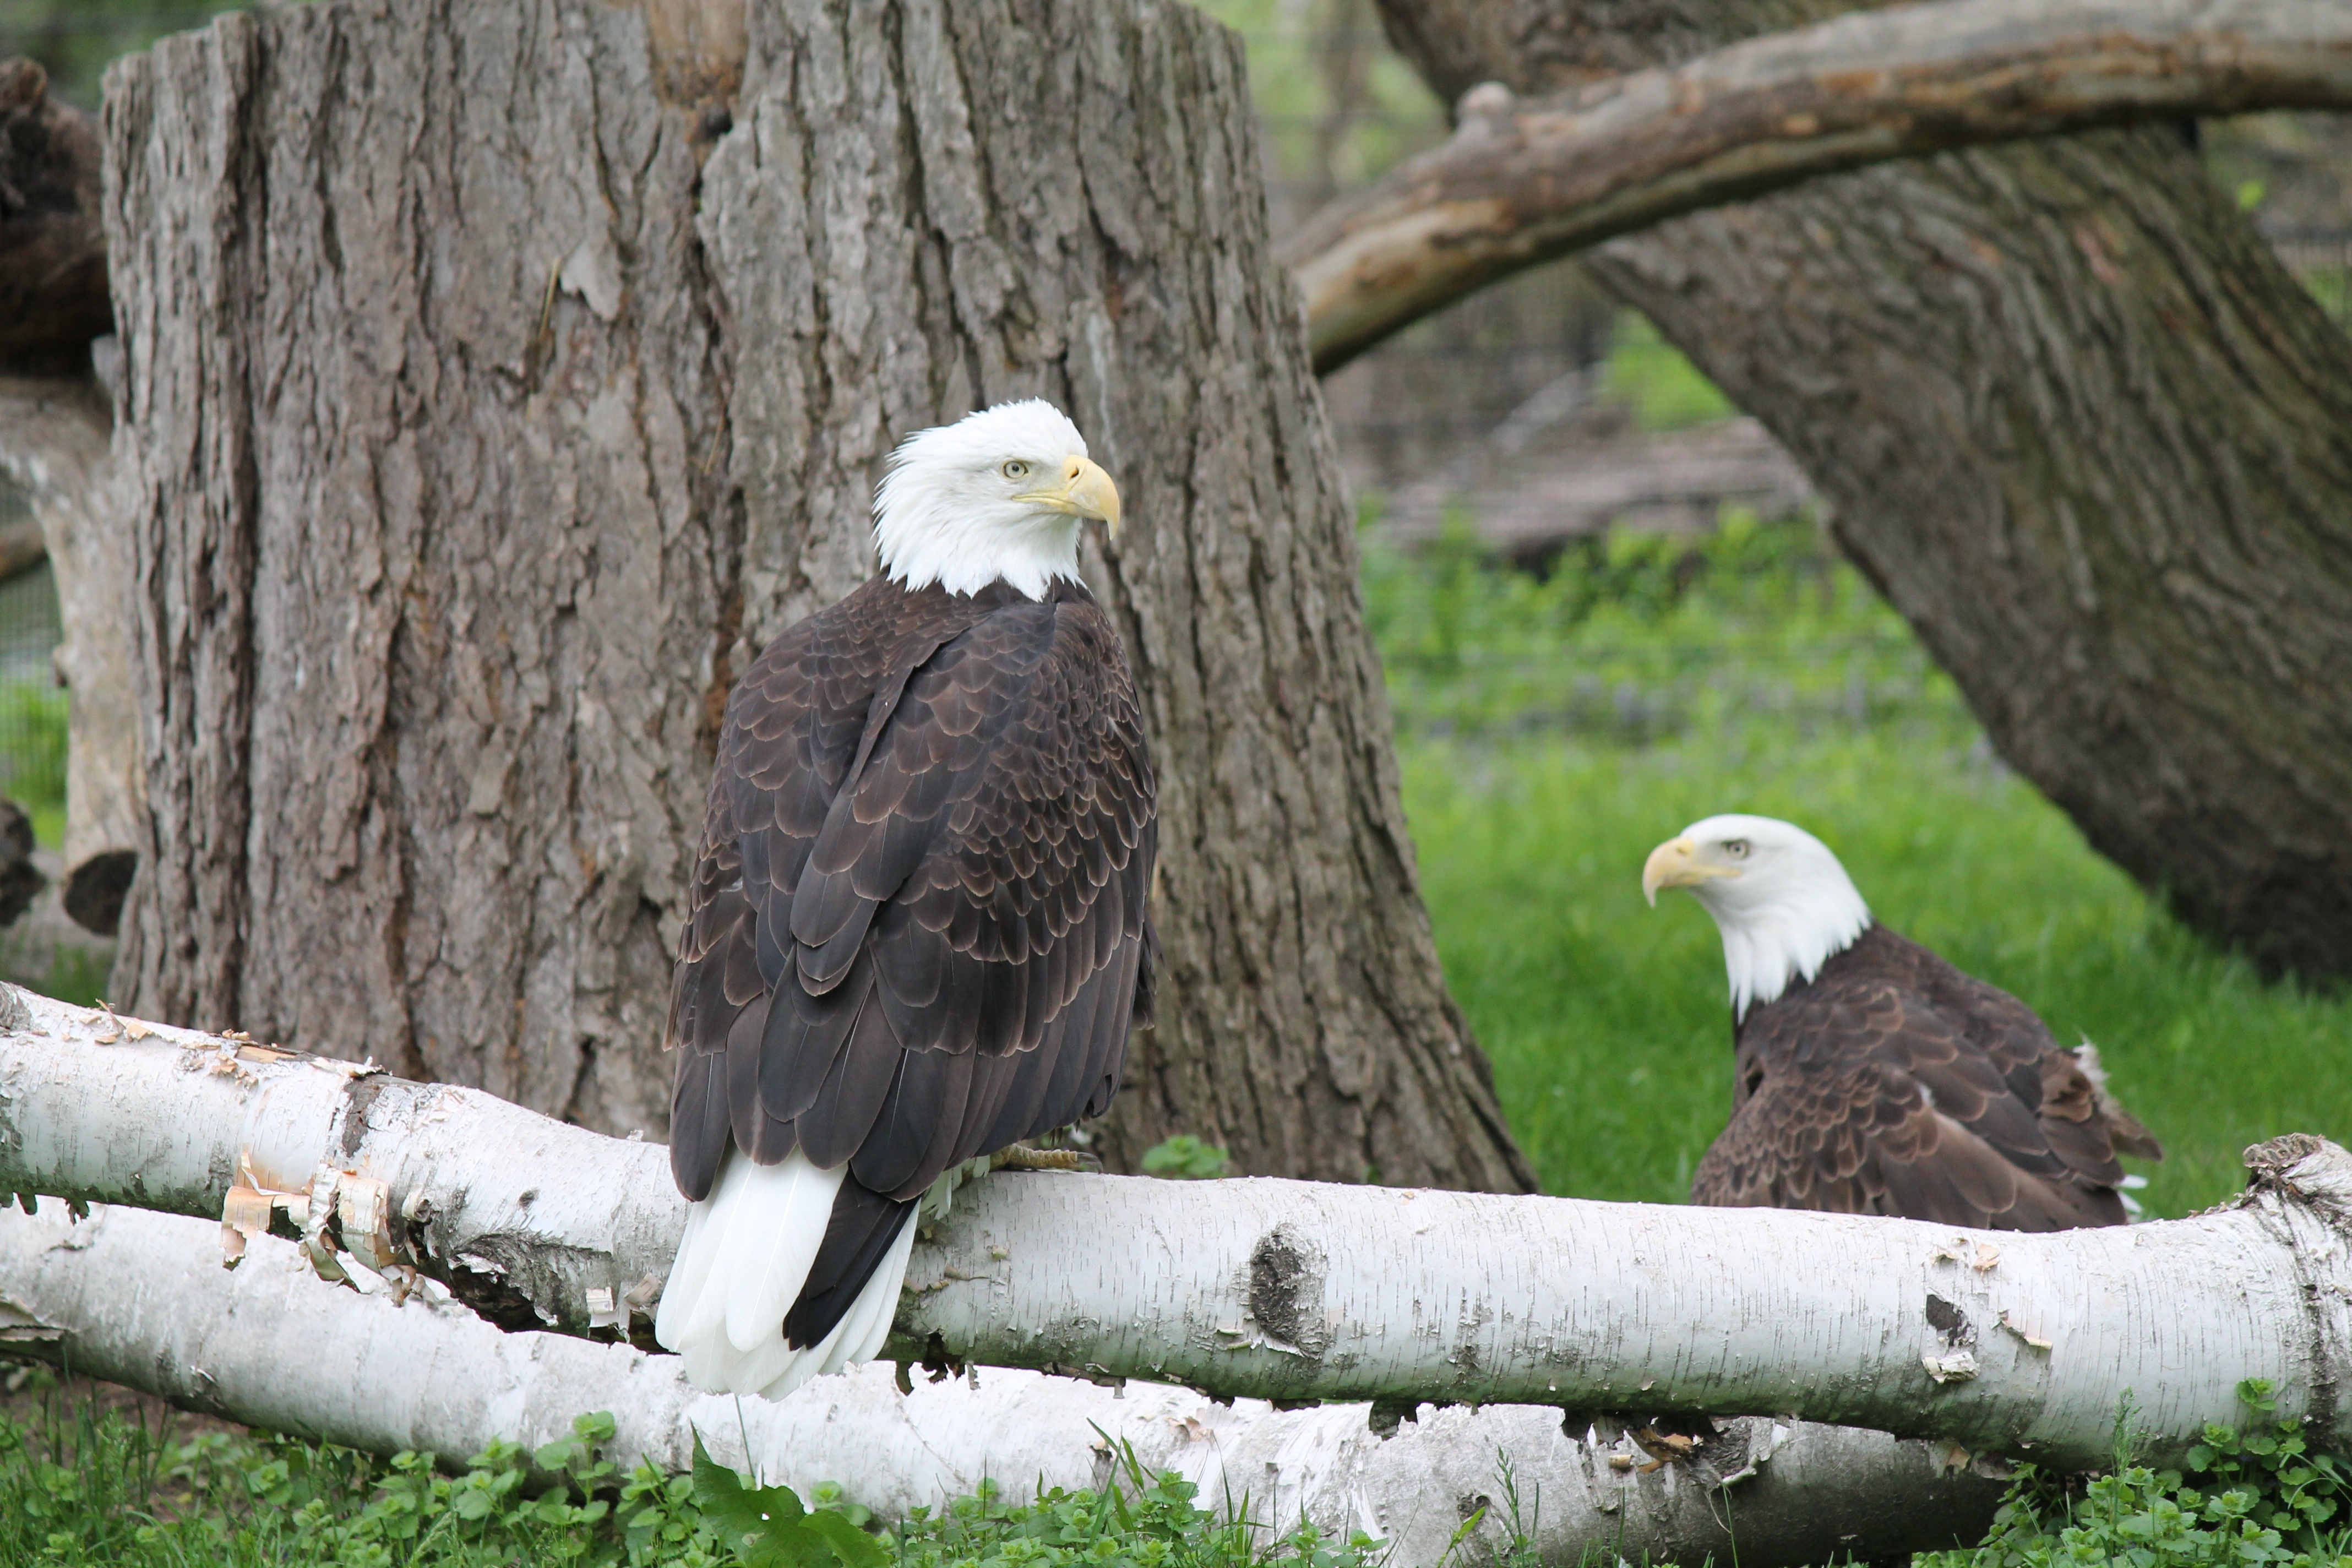
nature, bird, animal, wildlife, zoo, beak, eagle, fauna, raptor, bird of prey, bald eagle, vertebrate